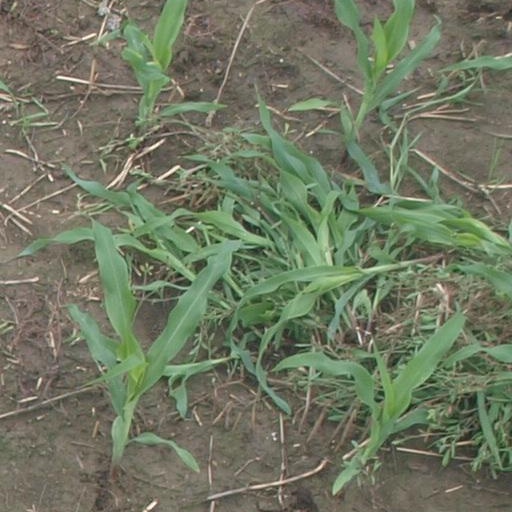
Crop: maize; corn